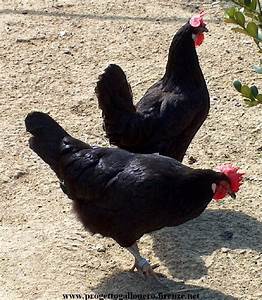
Label: chicken